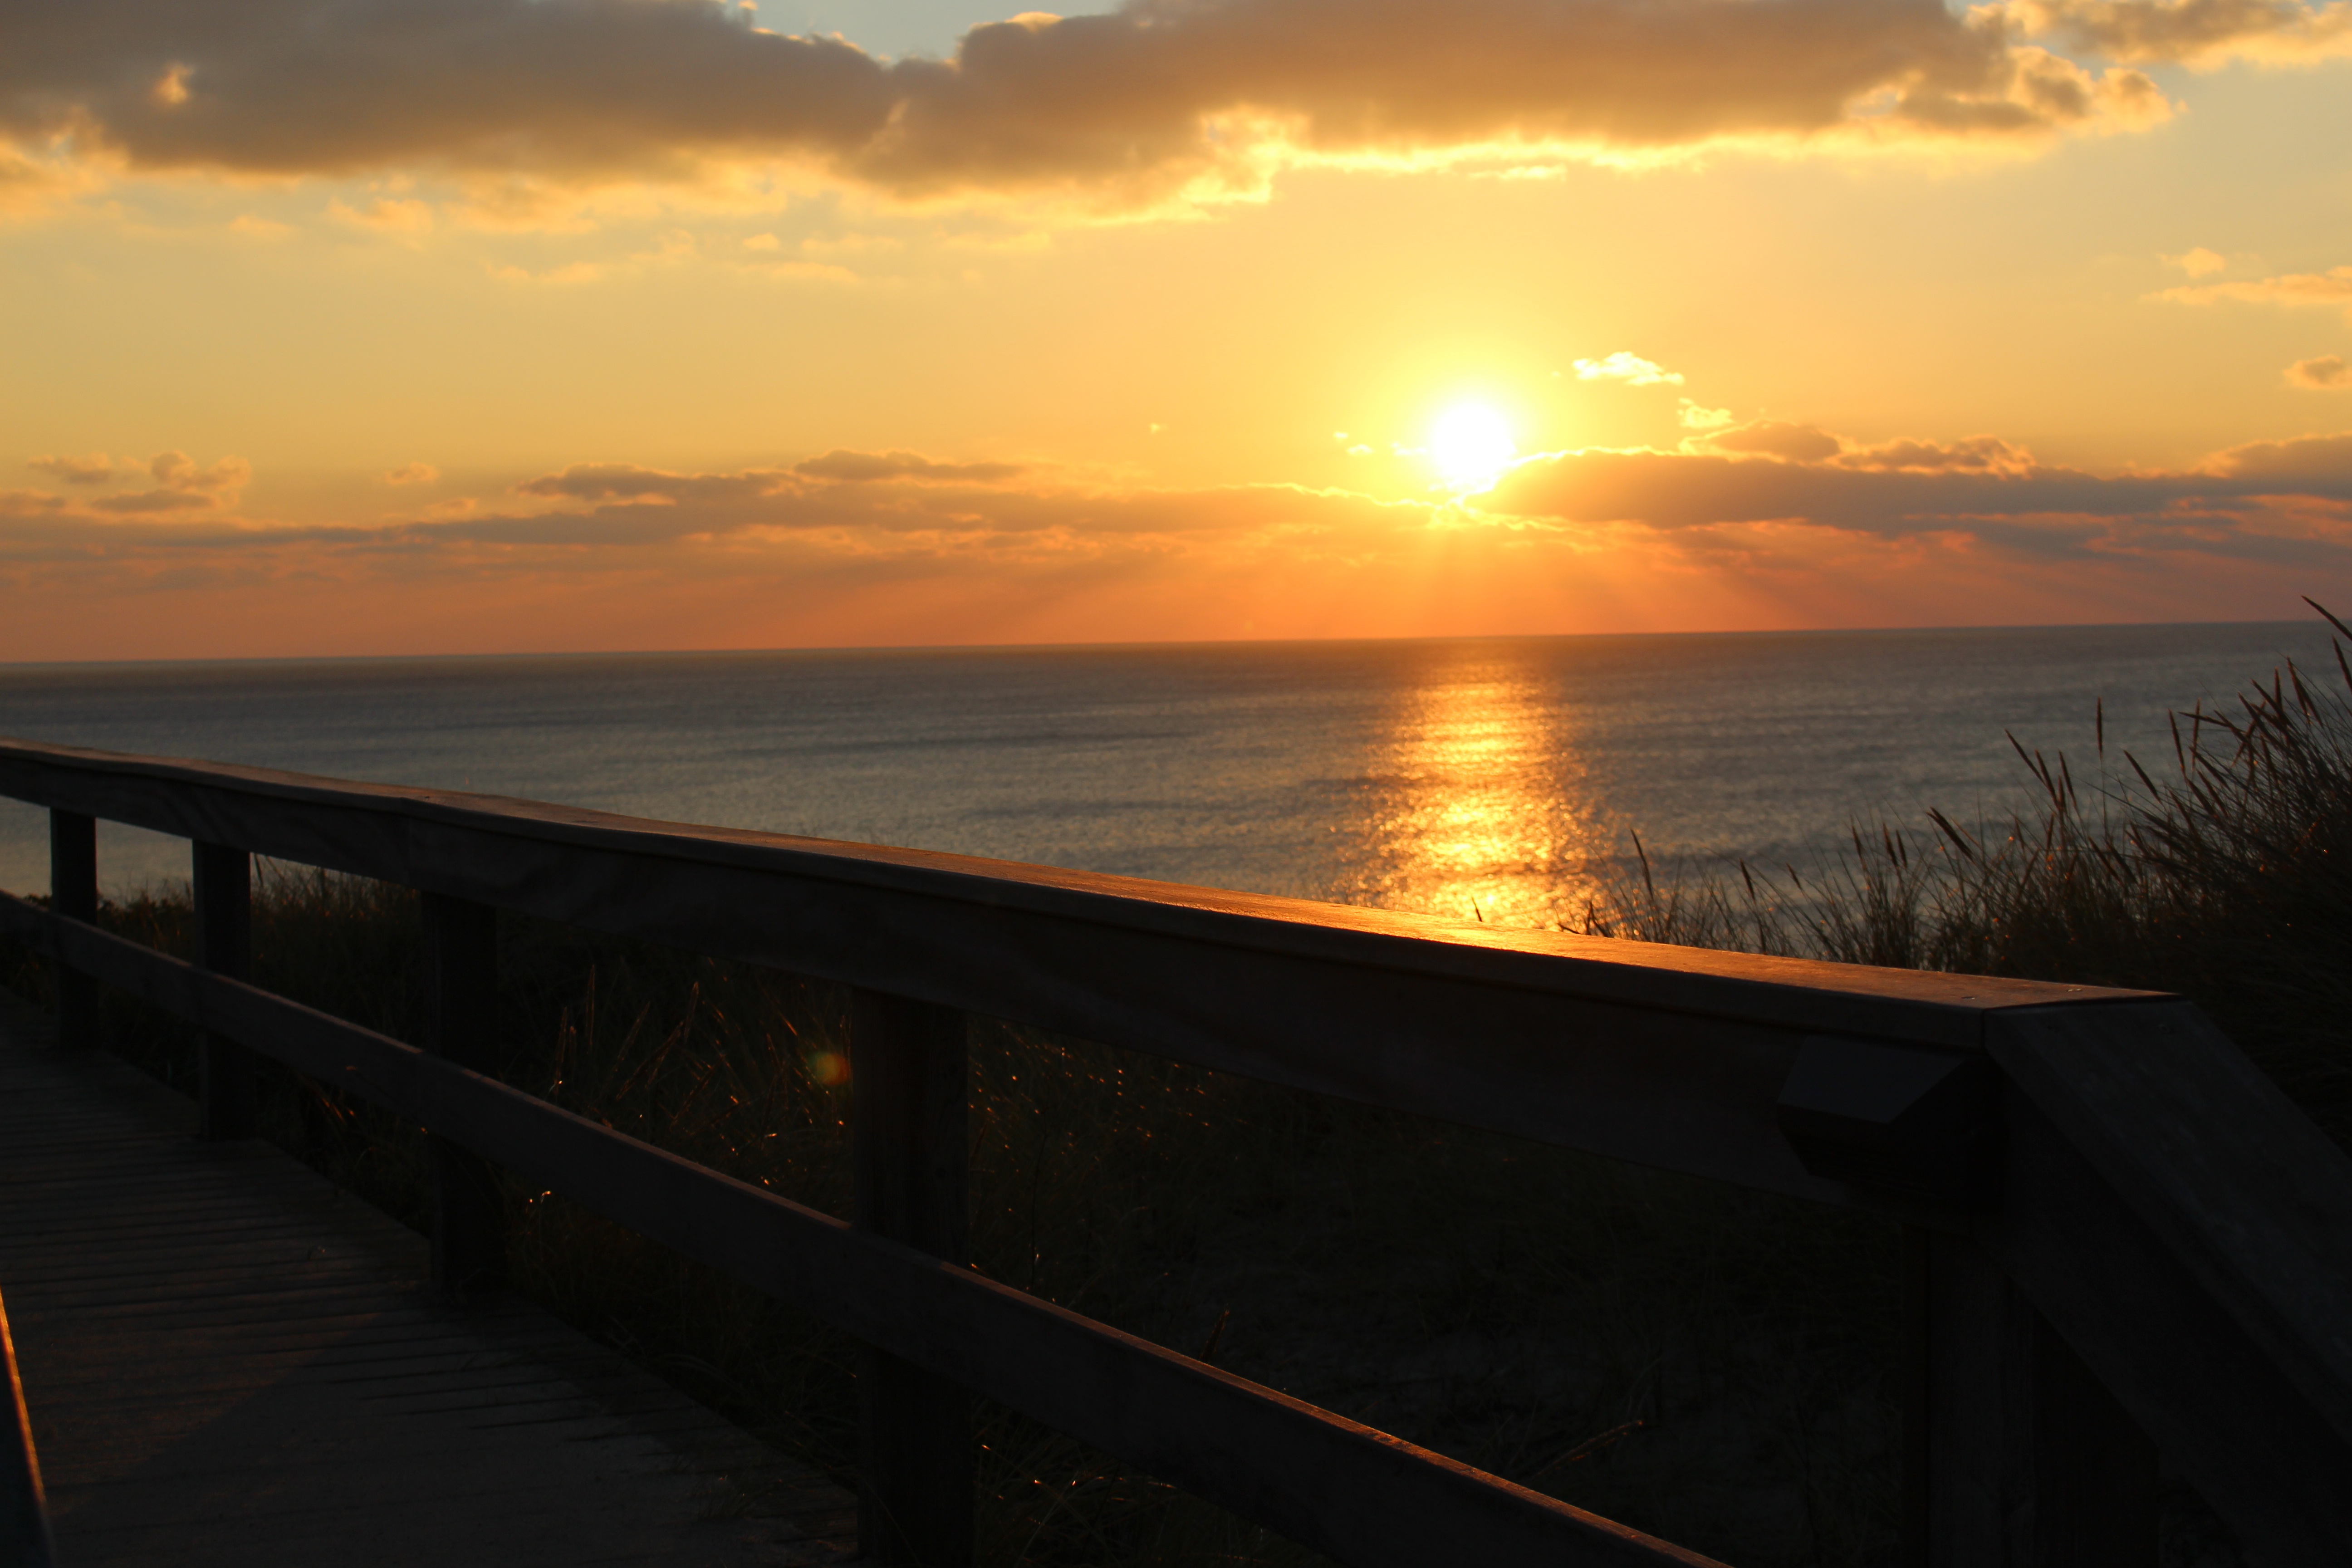
beach, sea, coast, ocean, horizon, sun, sunrise, sunset, sunlight, morning, shore, dawn, dusk, evening, bay, afterglow